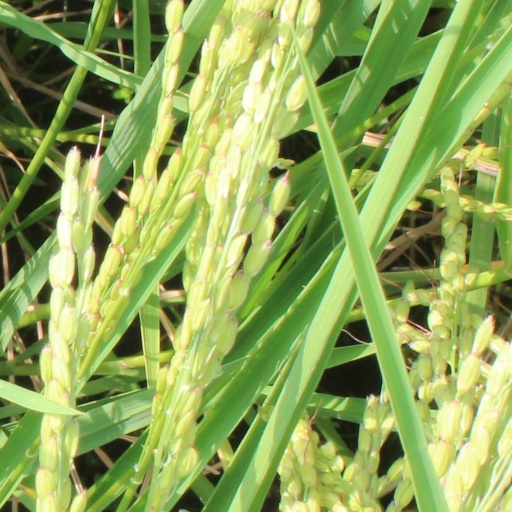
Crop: rice